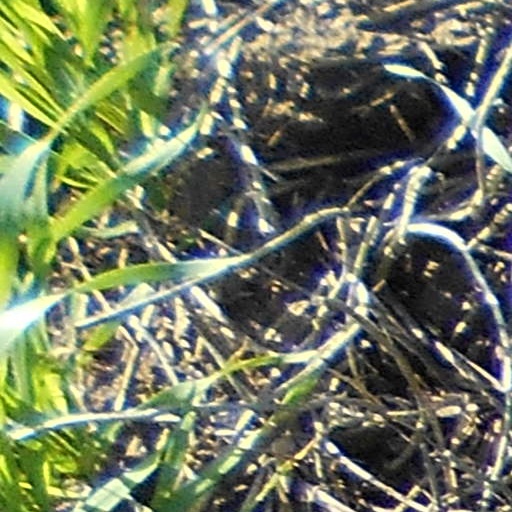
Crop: wheat